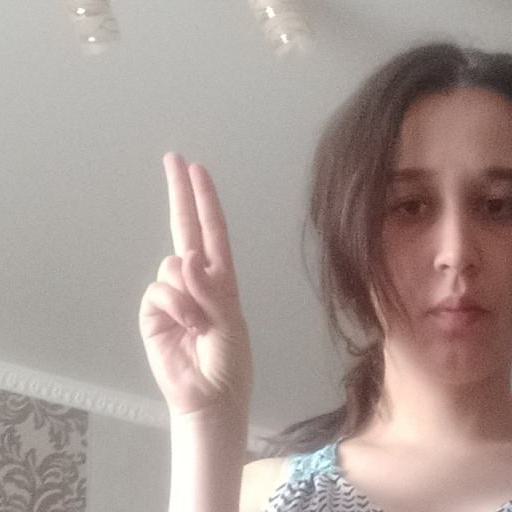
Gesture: two_up